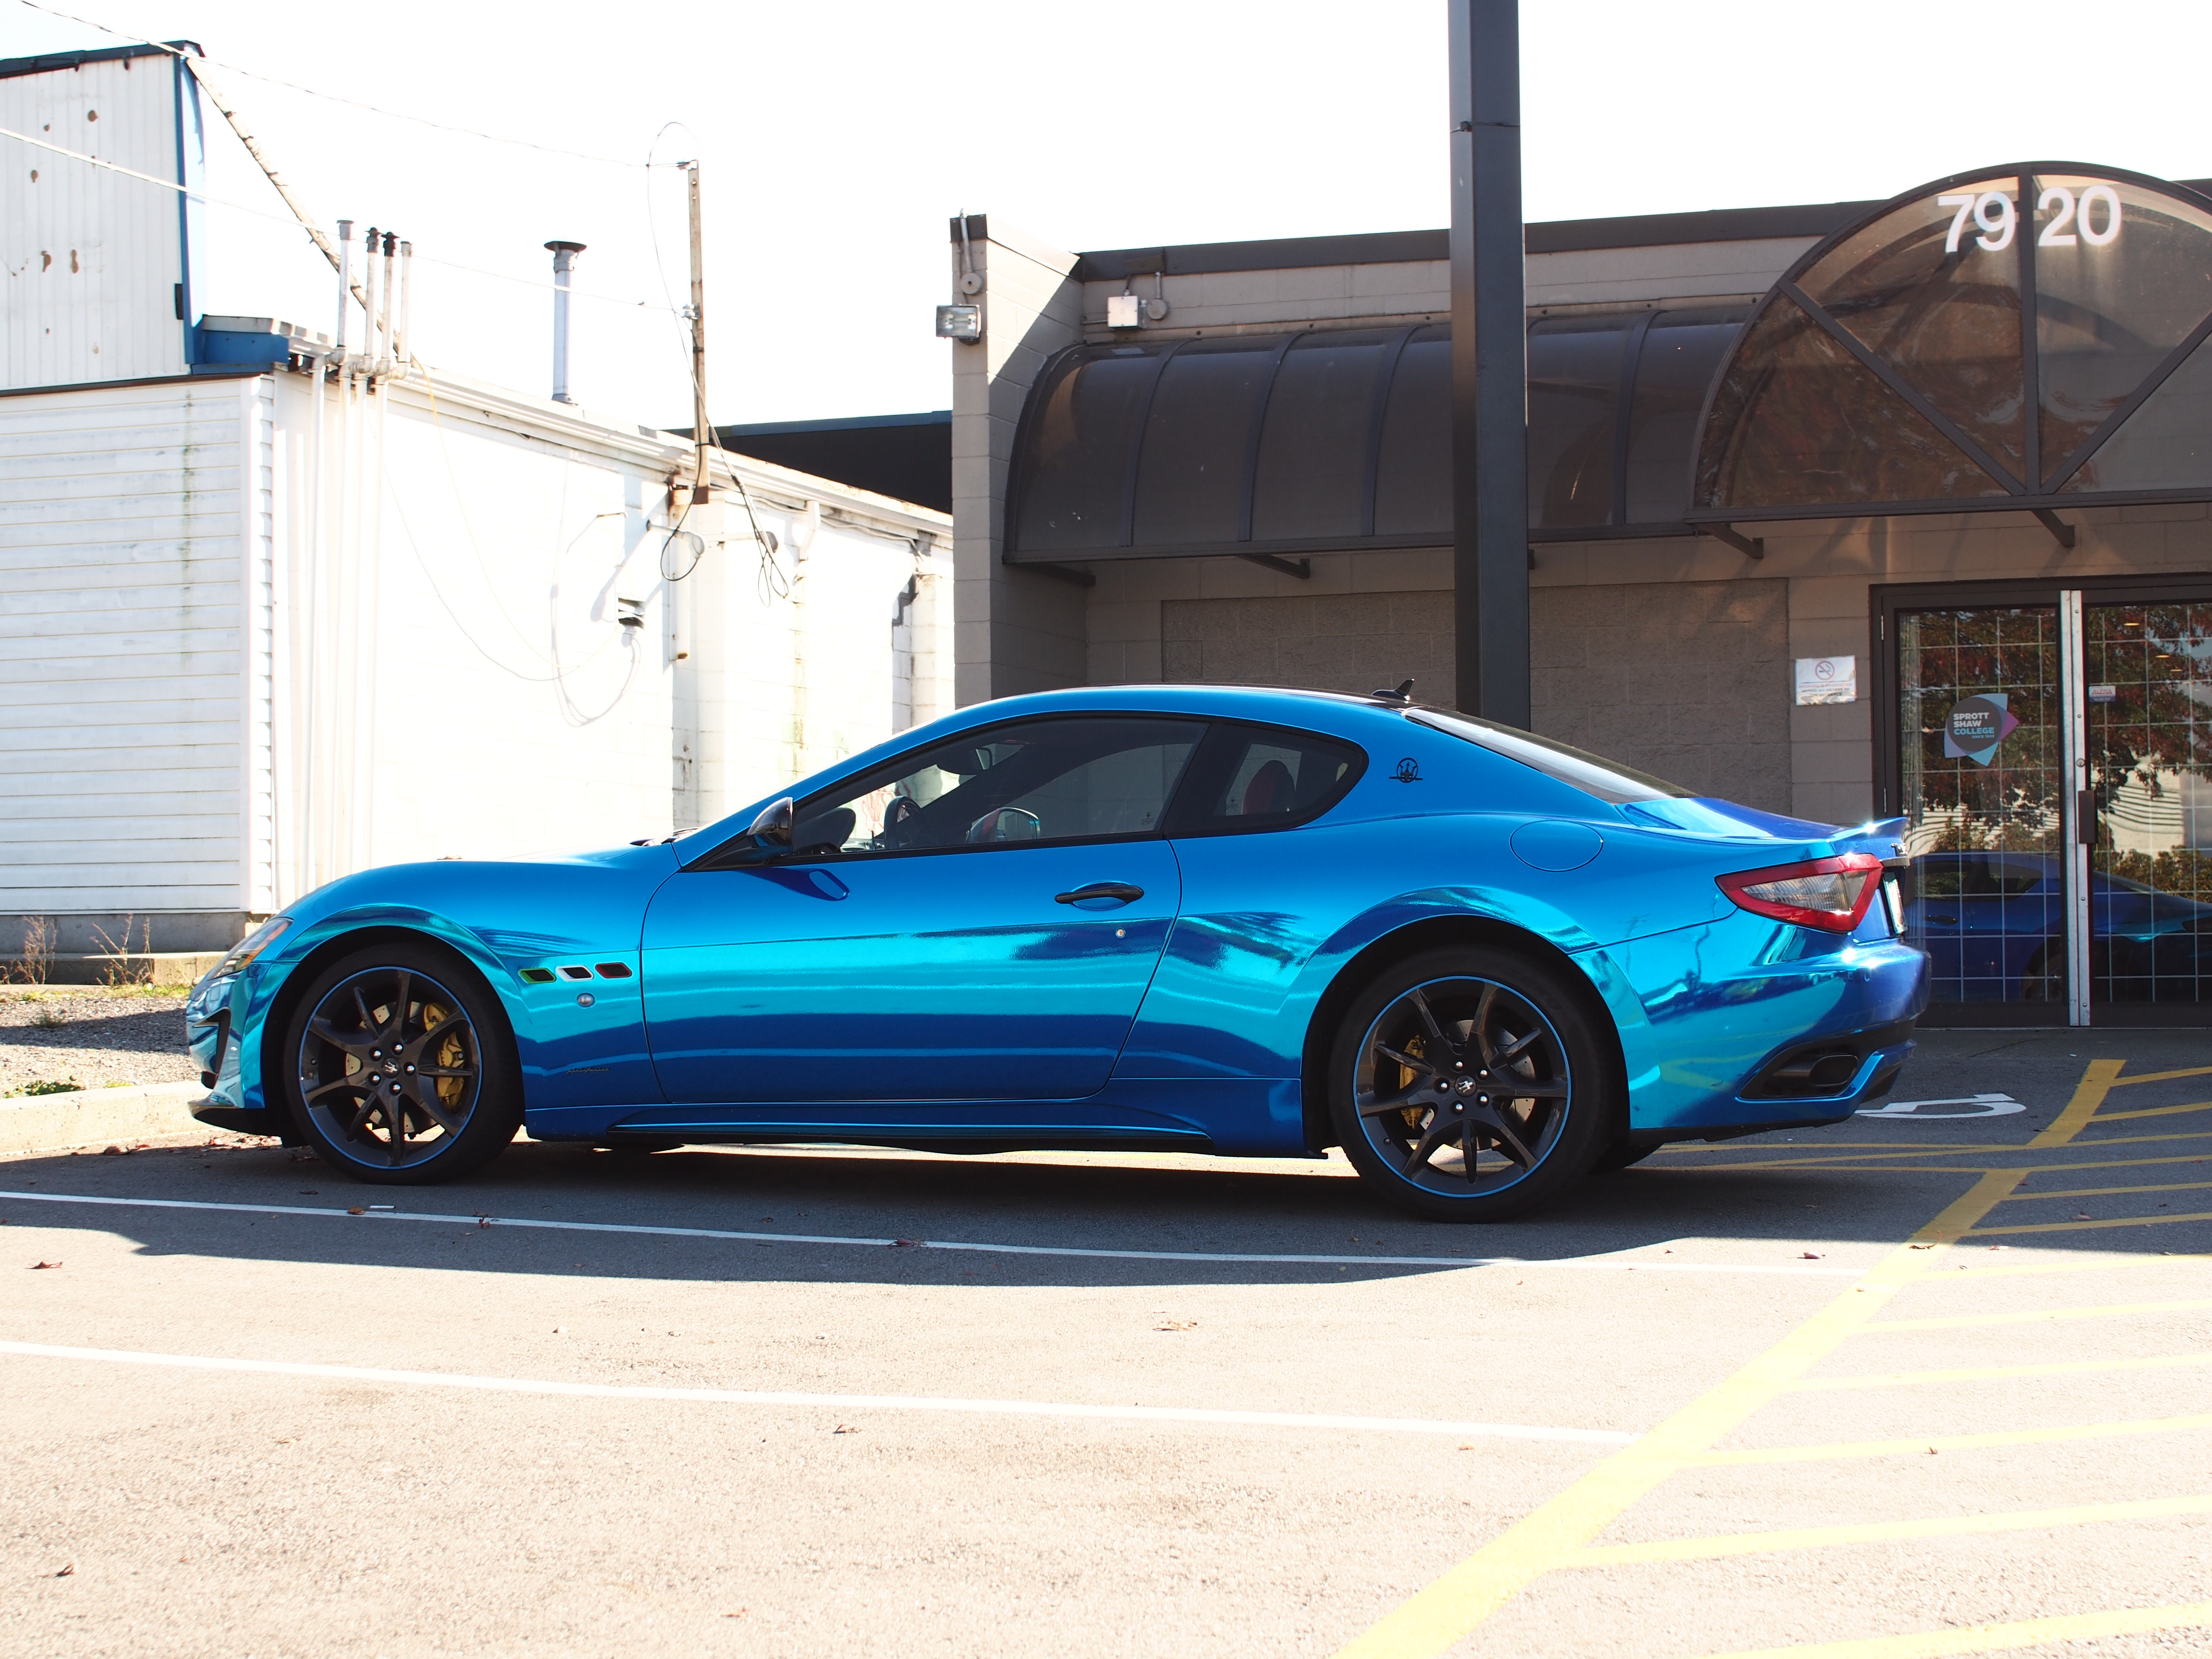
car, wheel, vehicle, sports car, bumper, supercar, rim, bmw, sportscar, maserati, paintjob, exoticcar, highperformance, land vehicle, automobile make, automotive exterior, automotive design, luxury vehicle, performance car, maserati granturismo